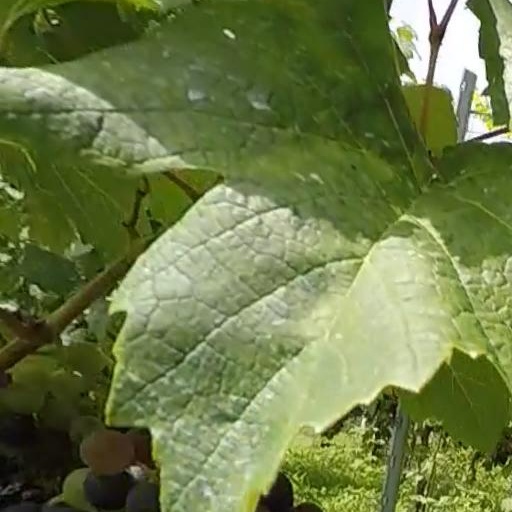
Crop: grape